William Satchell

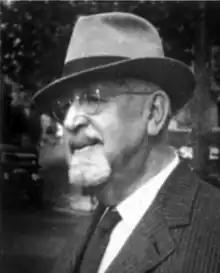
Satchell in 1936

William Arthur Satchell (1 February 1861 – 21 October 1942) was a New Zealand orchardist, writer, stockbroker, novelist and accountant.